Rajesh (Kannada actor)

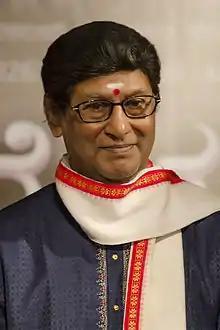

Vidyasagar (15 April 1932 – 19 February 2022), known by his stage name Rajesh, was an Indian actor who appeared in Kannada films. Known as 'Kala Thapaswi', Rajesh was an ardent fan of literature. He appeared in many films as the lead in the late 1960s and early 1970s, and later on gravitated to strong character roles. He is the father of film actress Aasha Rani who acted in "Rathasapthami" with Shivrajkumar and the father-in-law of popular Kannada and Tamil actor Arjun Sarja.